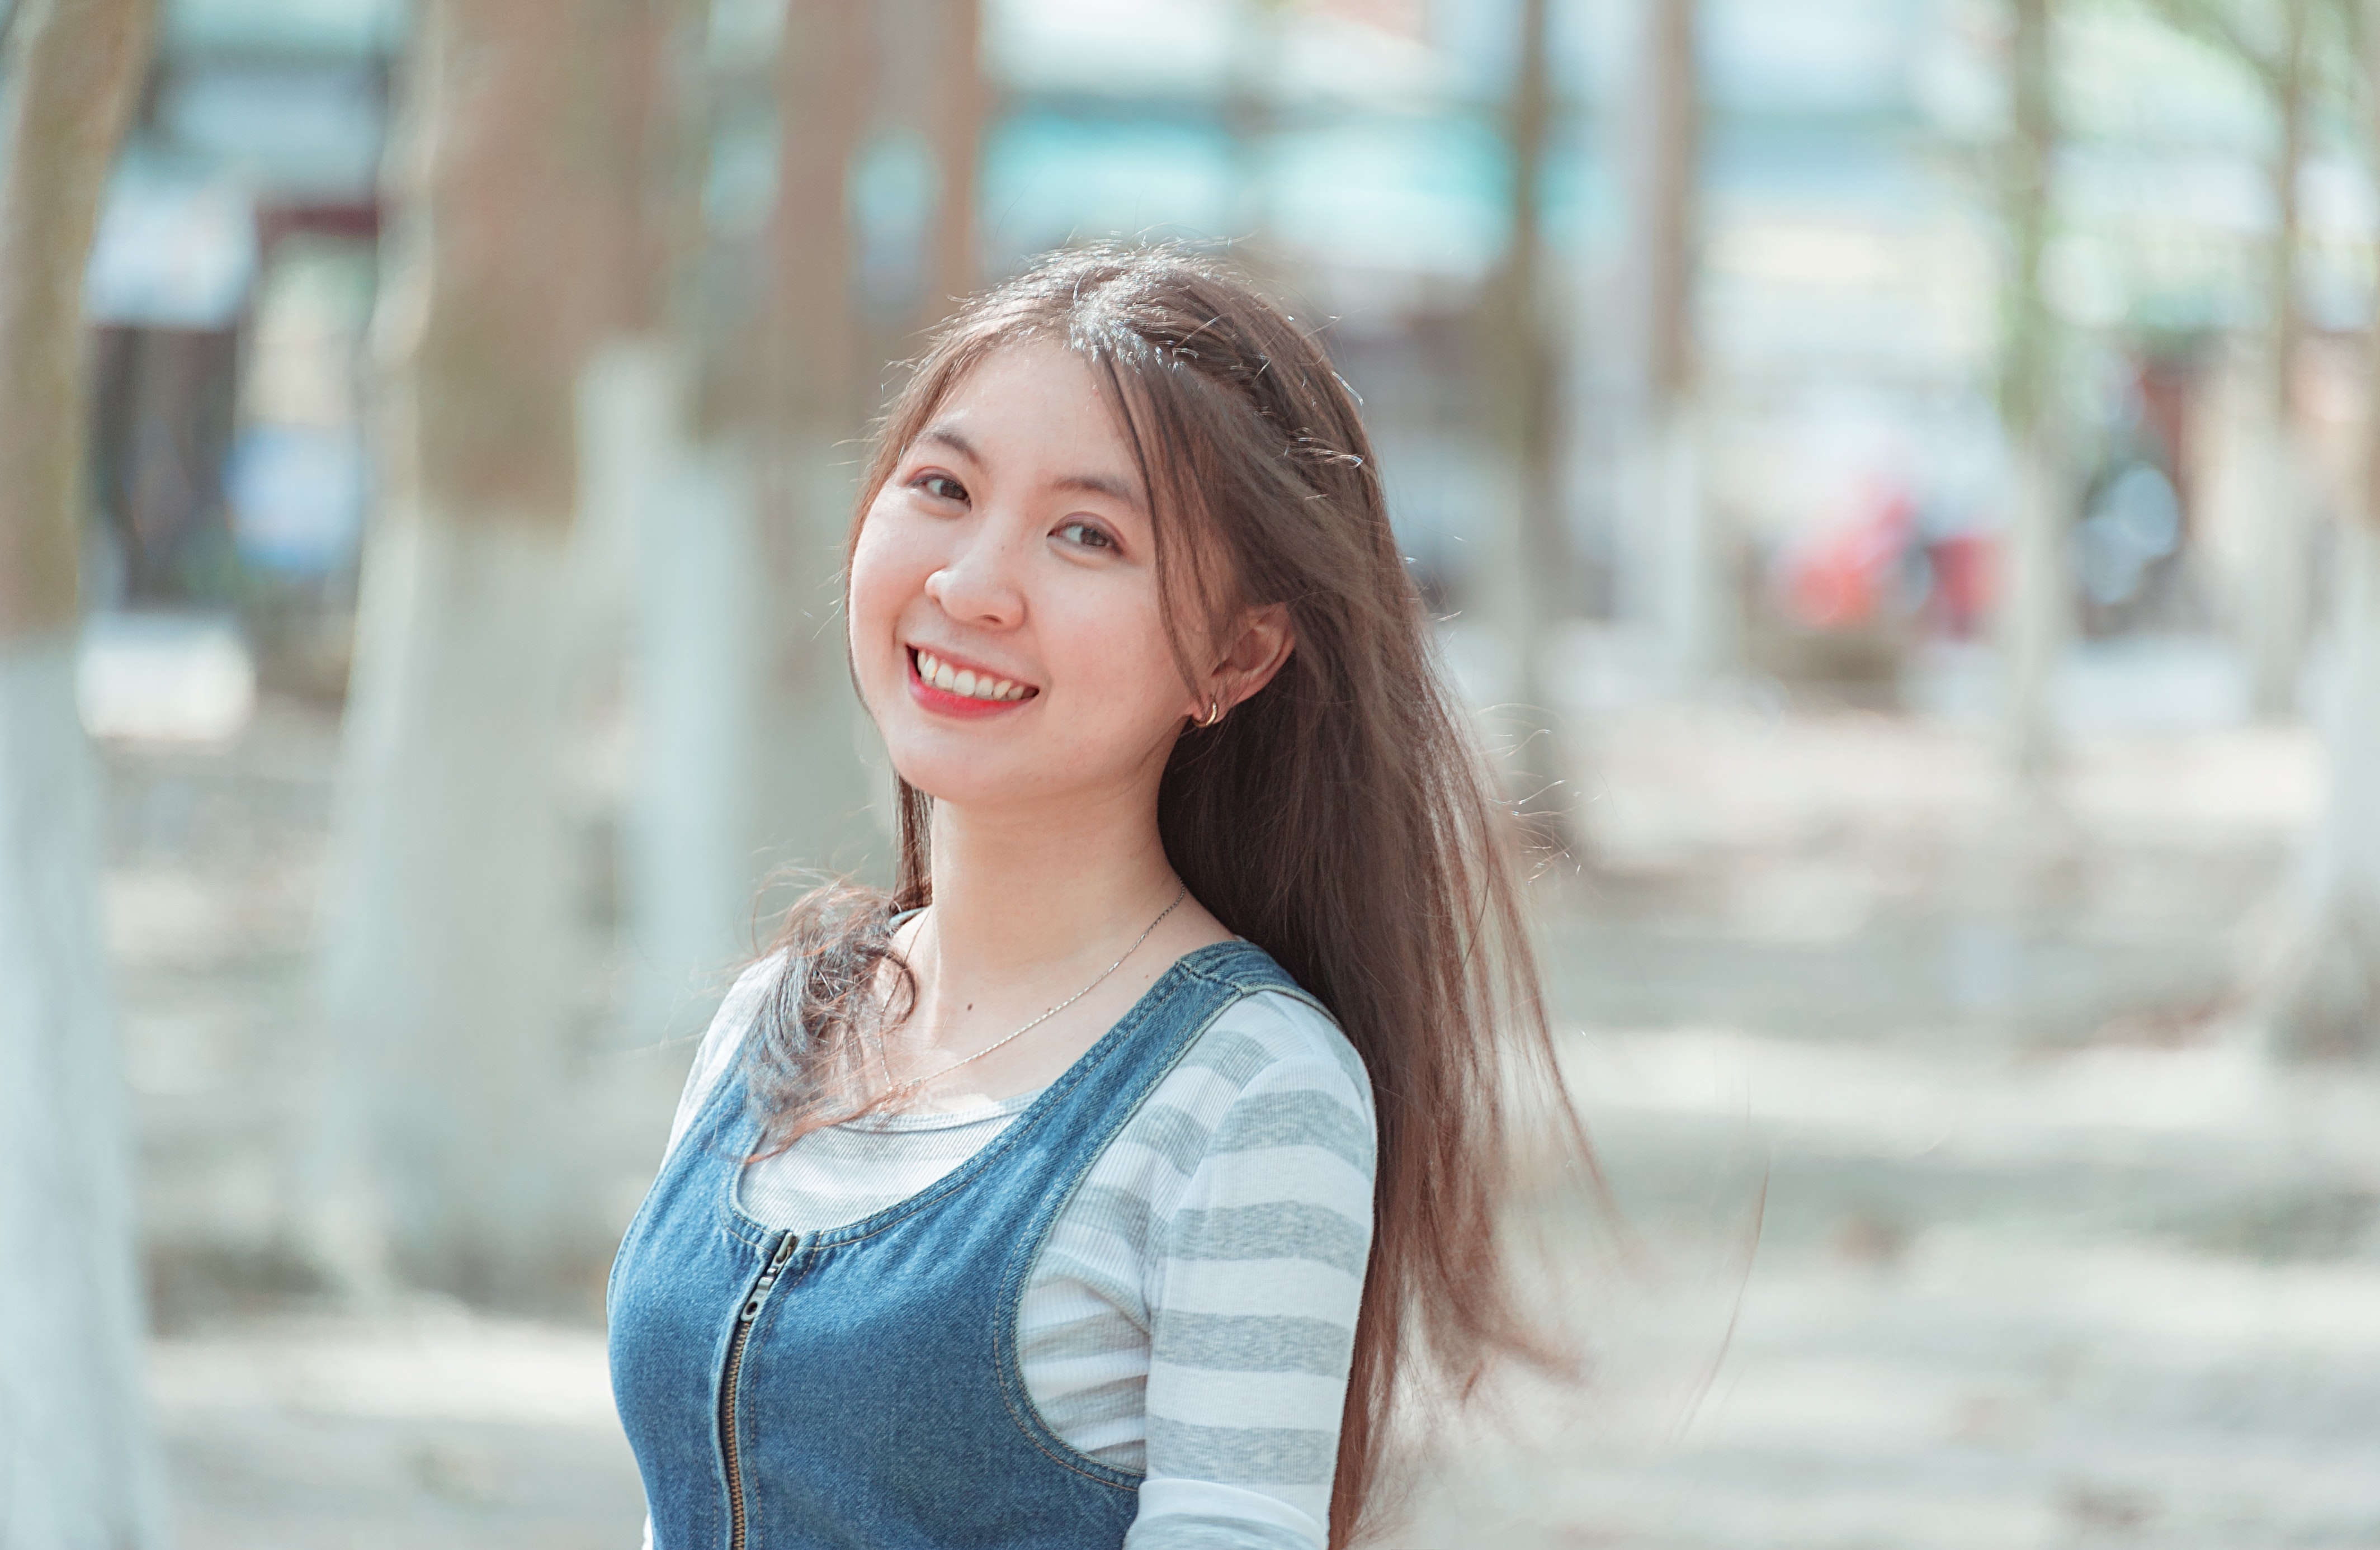
hair, photograph, face, people, beauty, blue, skin, portrait photography, lip, hairstyle, street fashion, portrait, blond, yellow, photography, smile, eye, shoulder, fashion, long hair, brown hair, photo shoot, sunlight, neck, happy, dress, electric blue, model, style, sleeve